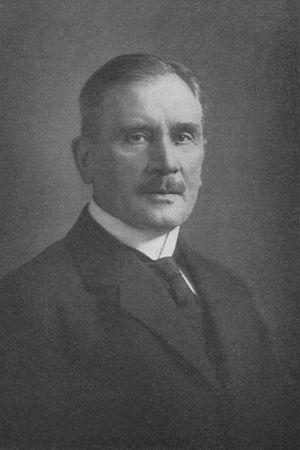
Le chef du gouvernement suédois porte le titre de Statsminister.